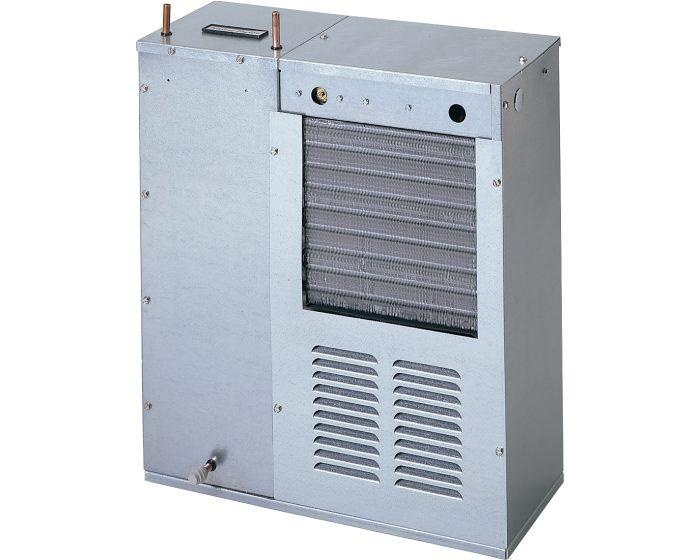
Halsey Taylor SJ5 Remote Chillers Non-Filtered 5 GPH
Halsey Taylor SJ5 Remote Chillers Non-Filtered 5 GPH
Brand: Halsey Taylor
Category: Hardware > Plumbing > Water Dispensing & Filtration > Water Dispensers > Water Chillers